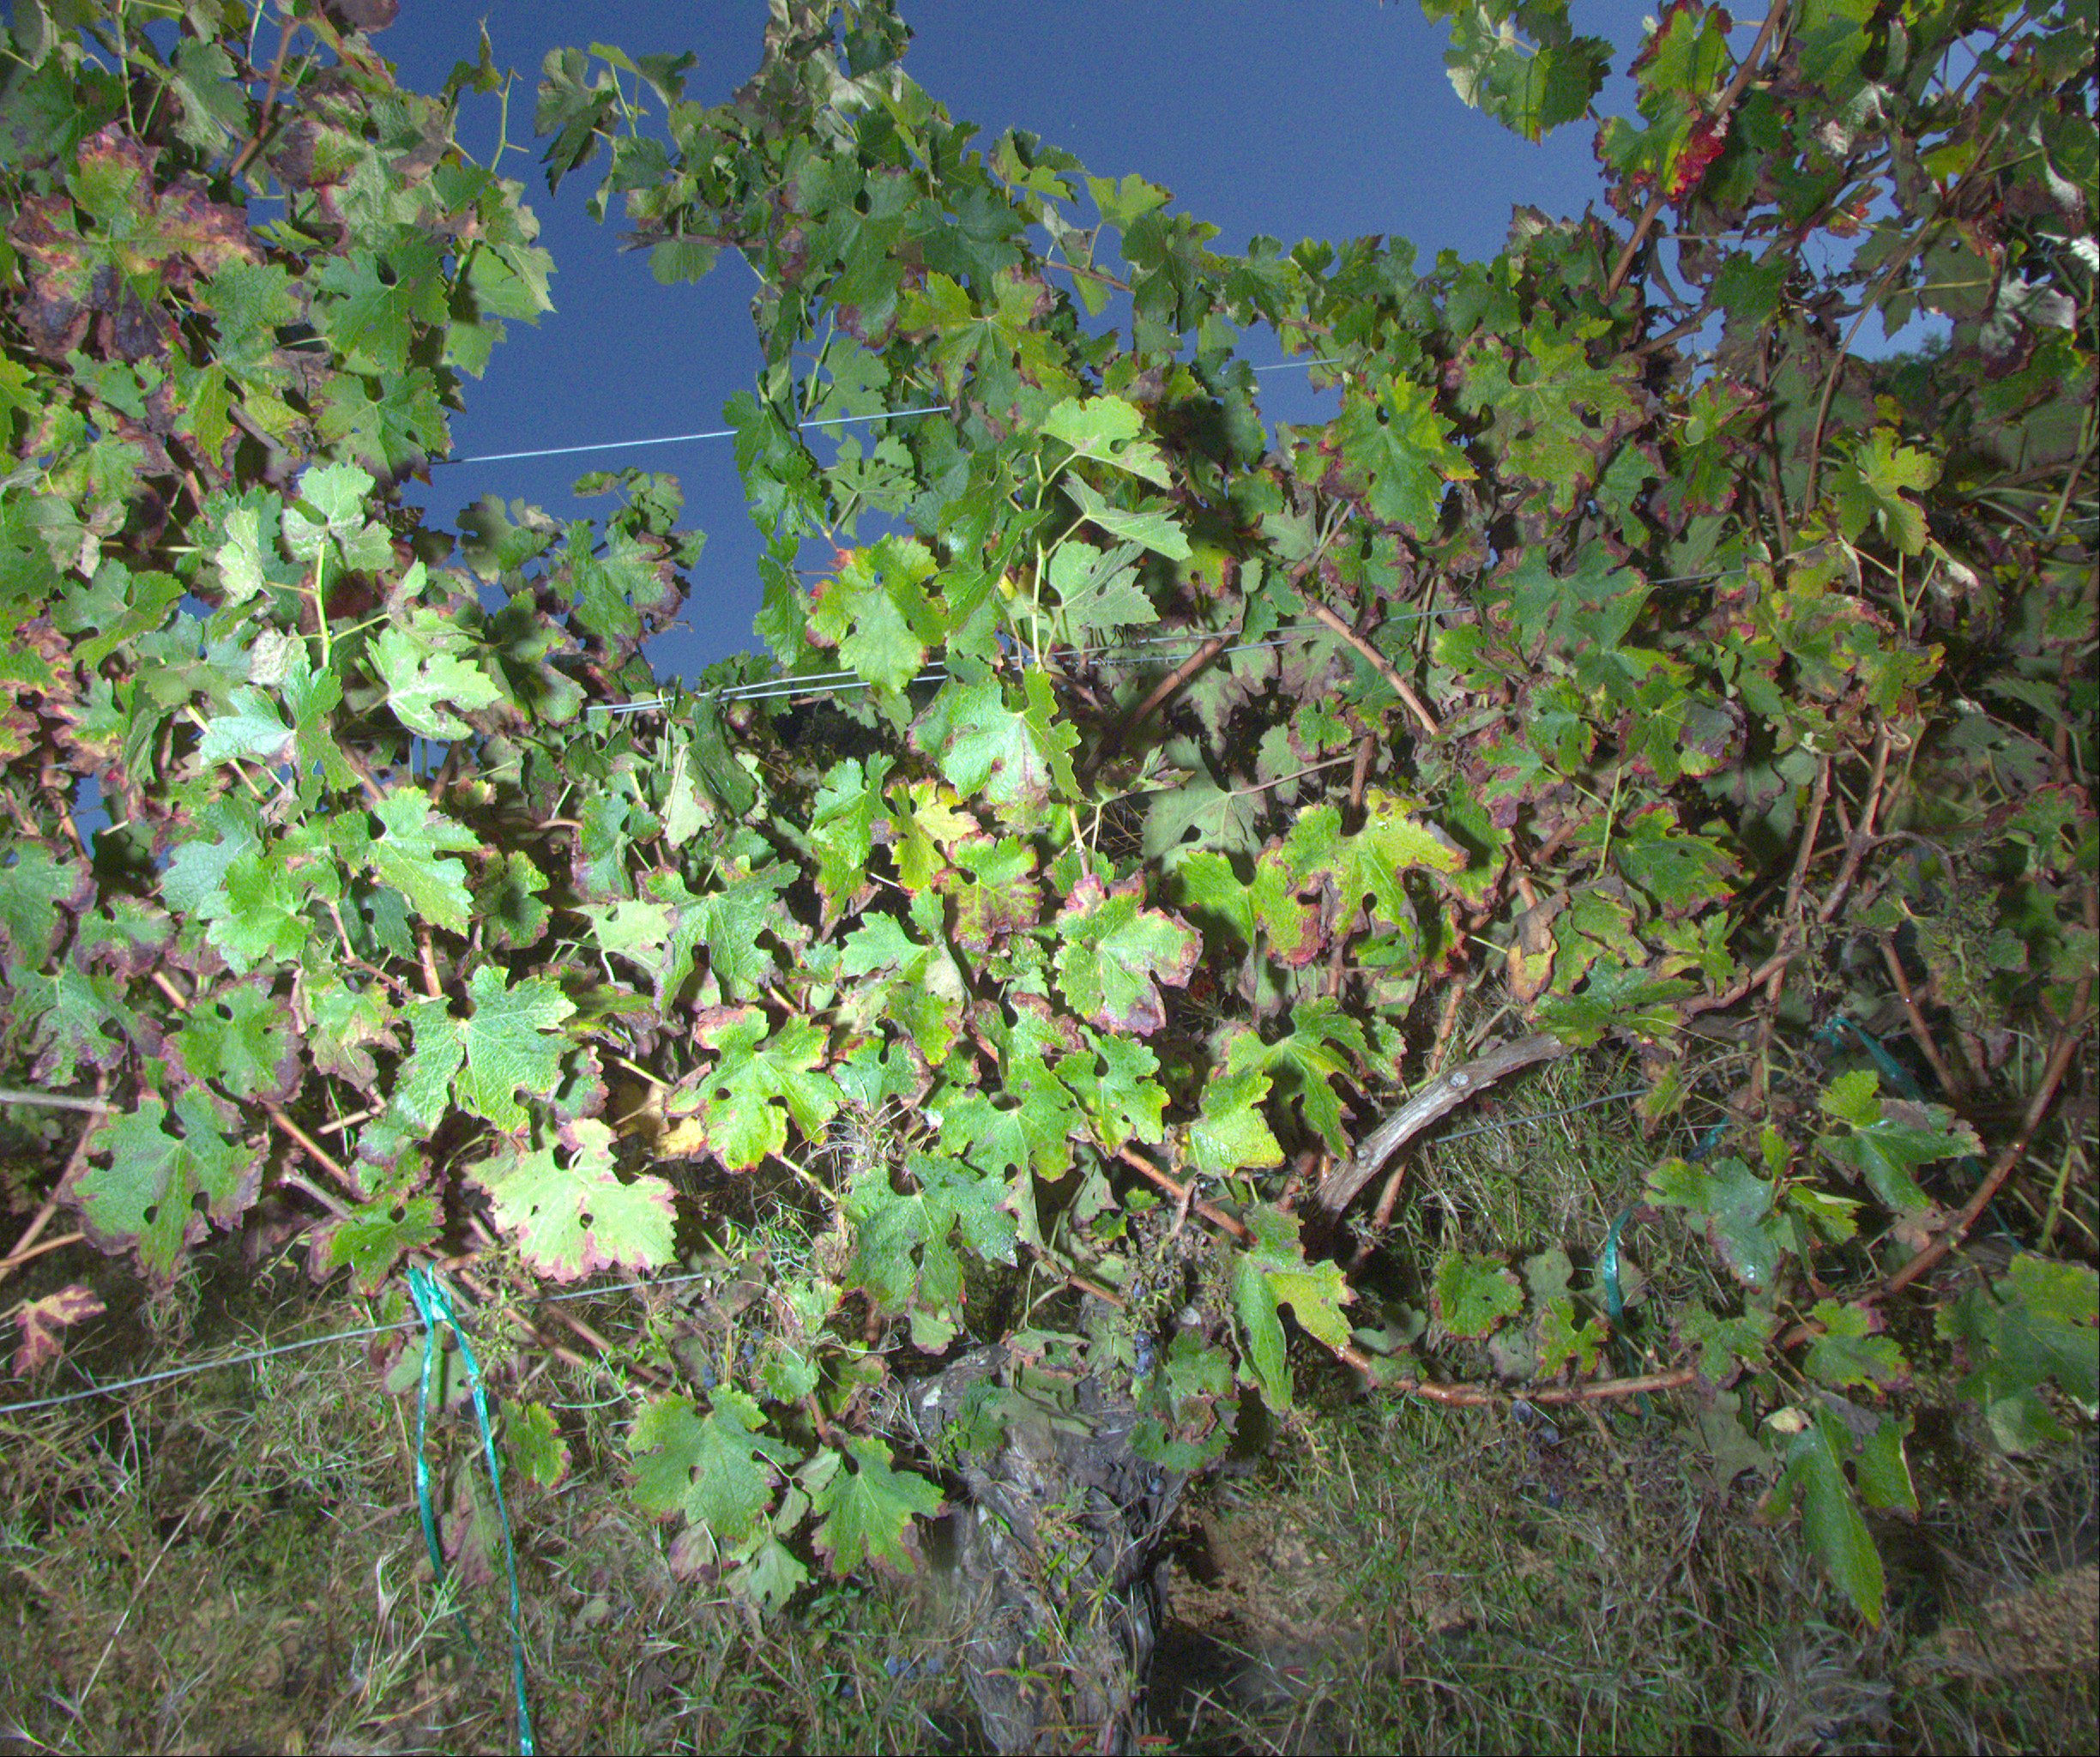
Grape variety: cabernet-sauvignon
Disease: confounding disease (conf)